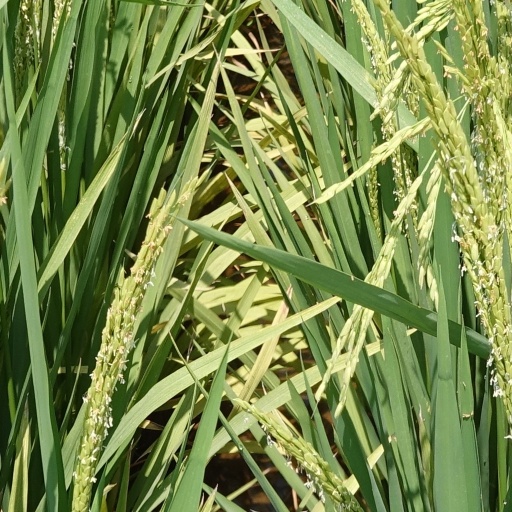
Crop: rice